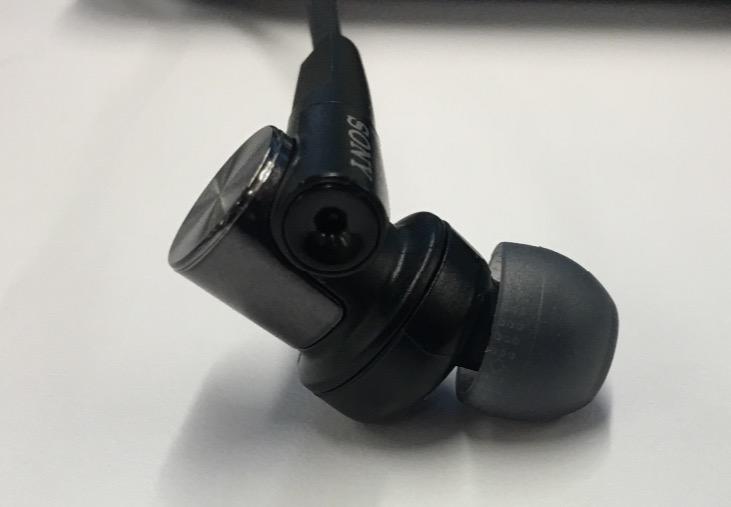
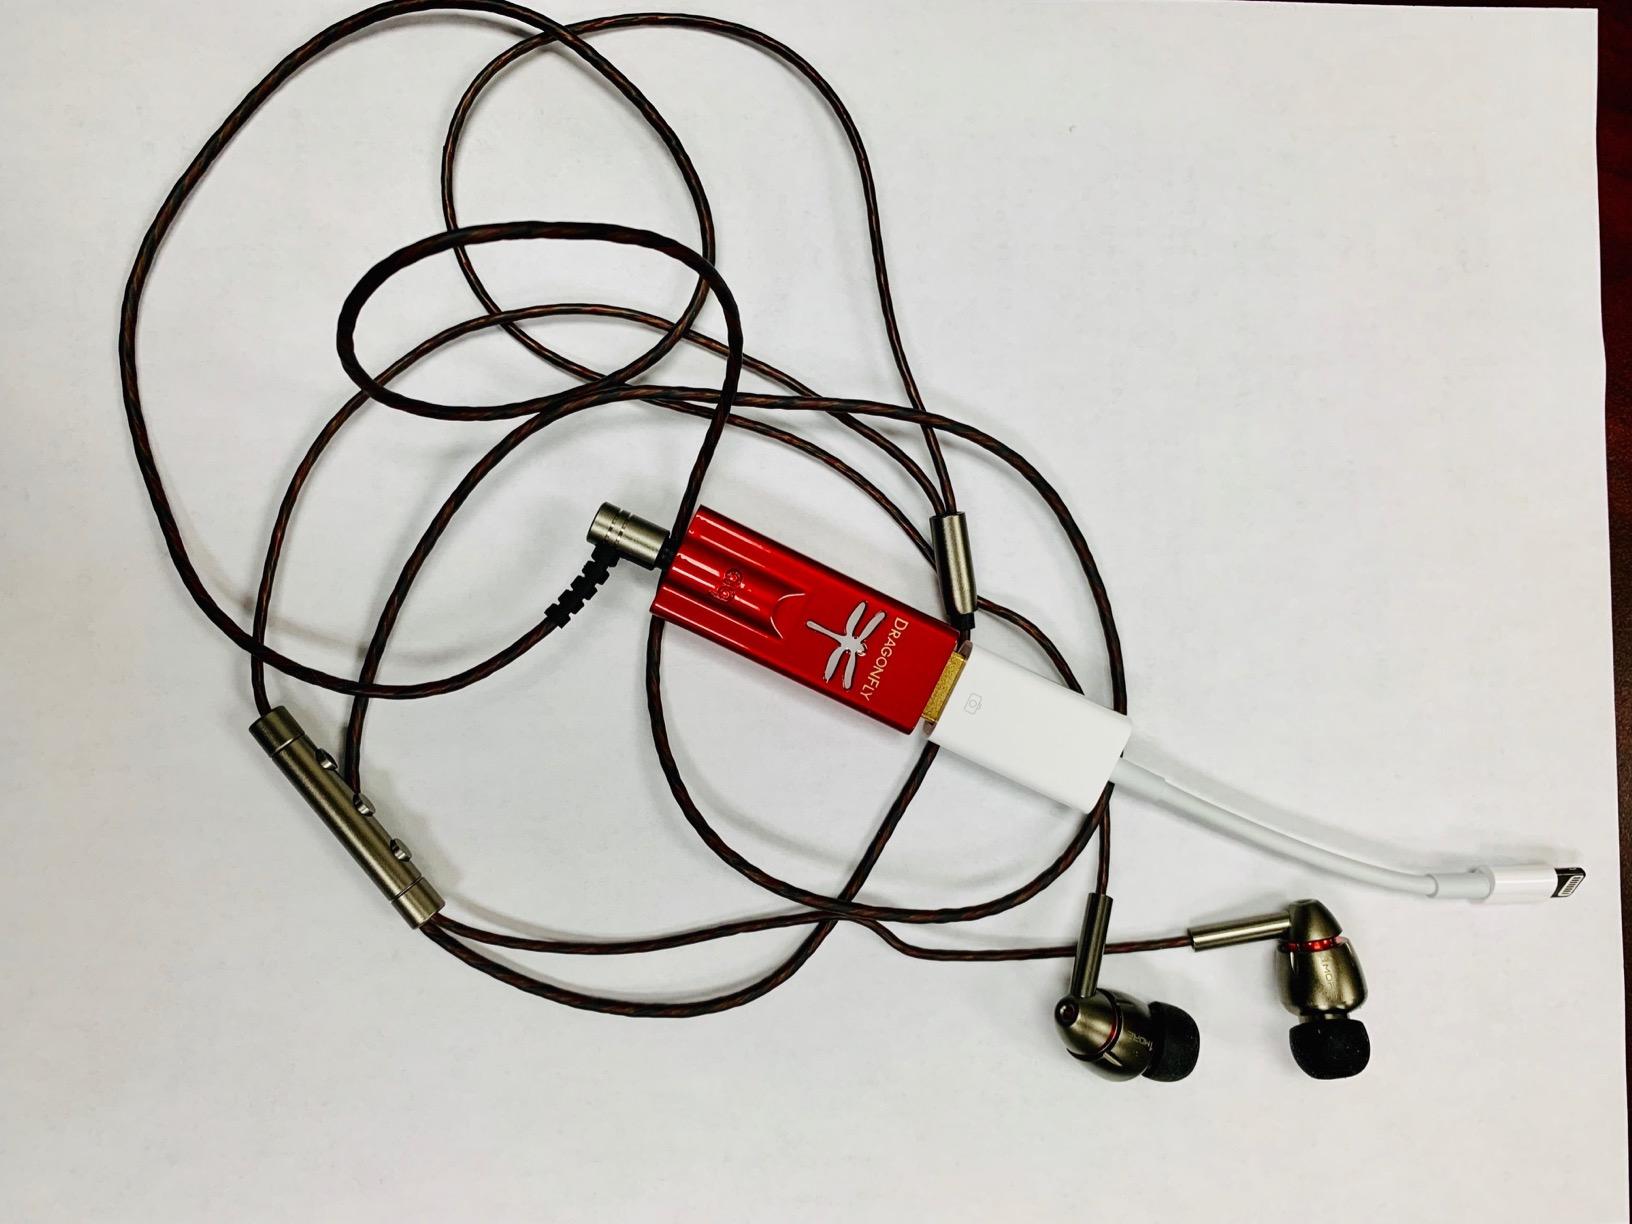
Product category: headphones
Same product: no